Church of St Vincent, Newnham

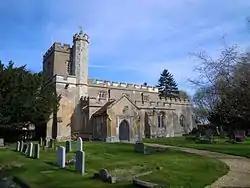
Church of St Vincent in Newnham

The Church of St Vincent in Newnham in Hertfordshire is a 12th-century Anglican parish church and a Grade II* listed building, having gained that status in 1968. The church is named for Saint Vincent and is under the Diocese of St Albans; it is noted for the Newnham Murals which were uncovered in 1963.